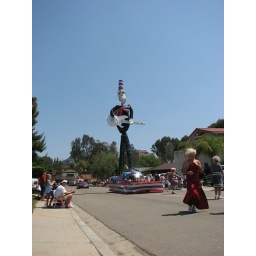
A cat in the hat float at the scripps ranch july 4th parade, 2008 edition